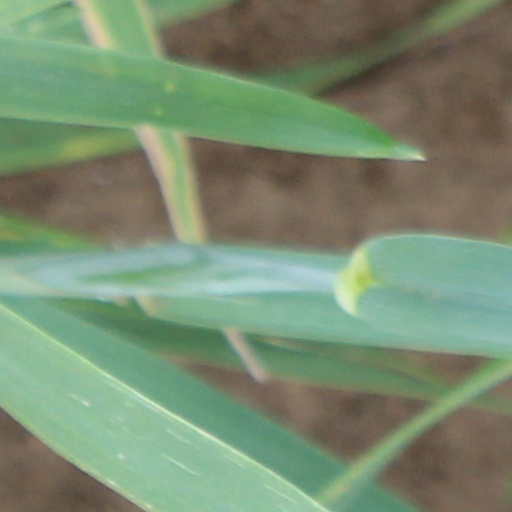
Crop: wheat